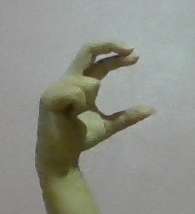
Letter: thal